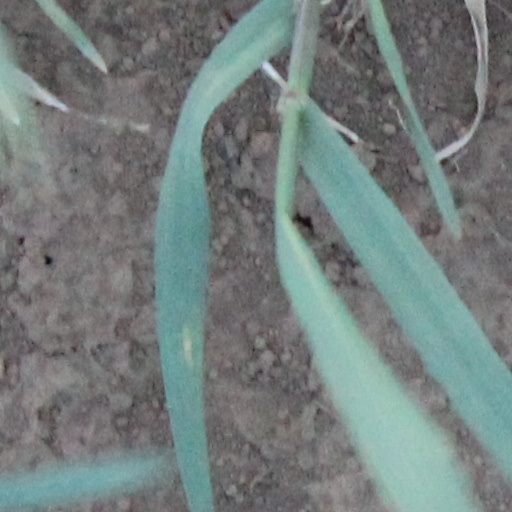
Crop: wheat